Extra Texture (Read All About It)

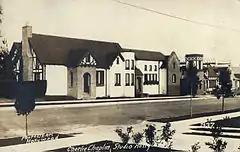
A&M Records' headquarters (including the company's recording studios), pictured in 1922 in their former guise as Charlie Chaplin Studios

Despite Harrison's claims during the tour that the negative press only made him more determined, the criticism hit him hard, following the end of his marriage to Pattie Boyd. In a radio interview with Dave Herman of WNEW-FM in April 1975, recorded in Los Angeles, Harrison said that he accepted the validity of professional criticism, but objected when it came continually from "one basic source"; then, he added, it became "a personal thing". Author Simon Leng writes that the "bitterness and dismay" Harrison felt manifested itself on his follow-up to "Dark Horse", titled "Extra Texture (Read All About It)", which would be the final studio album issued on the Beatles' Apple record label.